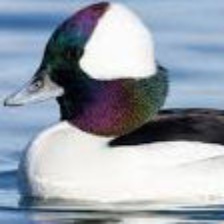
Species: BUFFLEHEAD
Scientific name: BUCEPHALA ALBEOLA
ImageNet parent category: drake